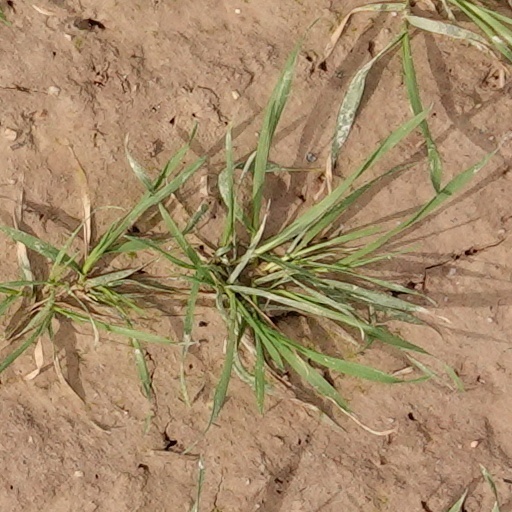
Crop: wheat